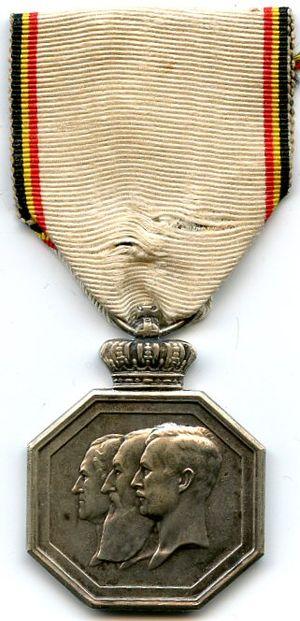
Médaille Commémorative du Centenaire de l' Indépendance Nationale 1830-1930 (Belgique)
La Médaille commémorative du centenaire de l'indépendance nationale 1830-1930, était une médaille commémorative belge qui fut instaurée par un arrêté royal daté du 20 juillet 1930 pour célébrer le centième anniversaire de l'indépendance de la Belgique.